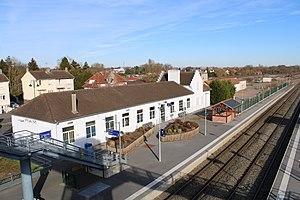
La gare de Ham côté voies en 2019.
La gare de Ham (Somme) est une gare ferroviaire française de la ligne d'Amiens à Laon, située en limite du territoire de la commune de Muille-Villette, à 800 mètres au sud du centre-ville de Ham, dans le département de la Somme, en région Hauts-de-France.
La ligne de Saint-Quentin à Ham était une ligne ferroviaire secondaire longue de 28 kilomètres, à voie unique et écartement standard, permettant de relier la grande artère de Paris à Bruxelles qui passe en gare de Saint-Quentin, dans l'Aisne, avec la ligne d'Amiens à Laon qui passe en gare de Ham dans la Somme.